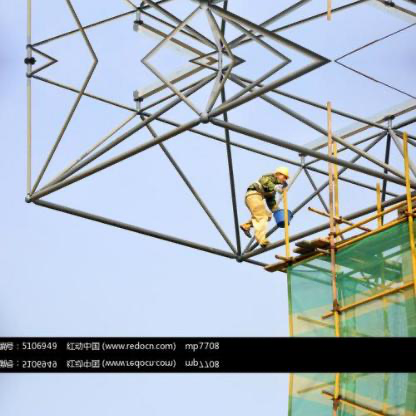
Objects in the image:
label: helmet